Culture of Odisha

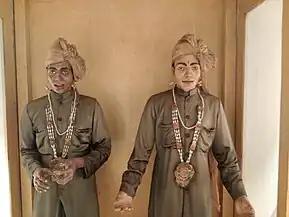

In its long history, Odisha has had a continuous tradition of dharmic religions especially Hinduism, Buddhism and Jainism. Ashoka's conquest of Kalinga (India) made Buddhism a principal religion in the state which led to the establishment of numerous Stupas and non religion learning centres. During Kharavela's reign Jainism found prominence. However, by the middle of the 9th century CE there was a revival of Hinduism as attested by numerous temples such as Mukteshwara, Lingaraja, Jagannath and Konark, which were erected starting from the late 7th century CE. Part of the revival in Hinduism was due to Adi Shankaracharya who proclaimed Puri to be one of the four holiest places or "Char Dham" for Hinduism. Odisha has, therefore, a syncretic mixture of the three dharmic religions as attested by the fact that the Jagannath Temple in Puri is considered to be holy by Hindus, Buddhists and Jains.